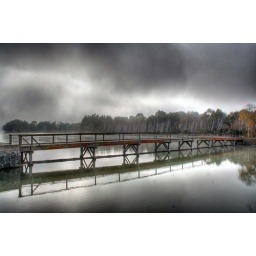
The small wooden bridge that crosses Lake Ginninderra in Canberra, just as the fog begins to lift.